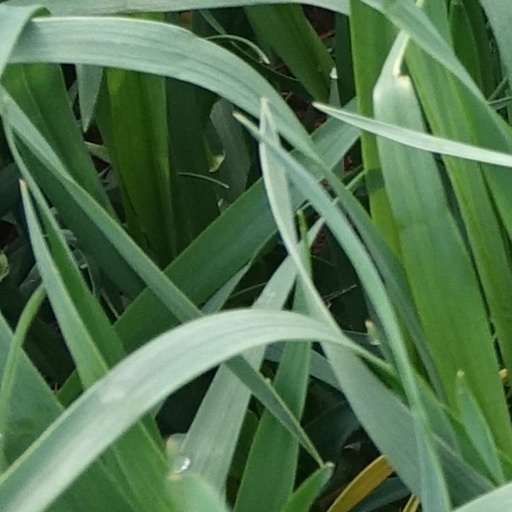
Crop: wheat